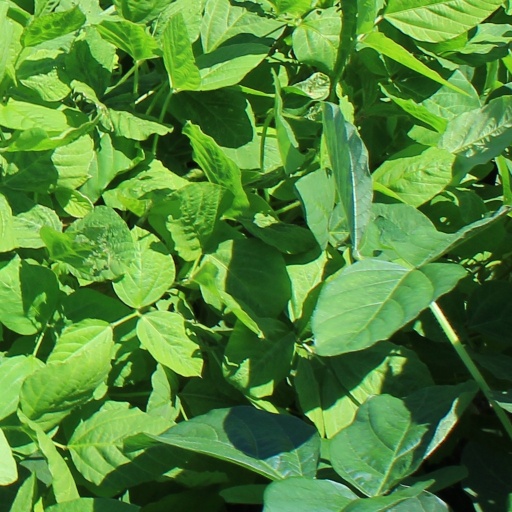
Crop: soybean